Muzaffer Göksenin

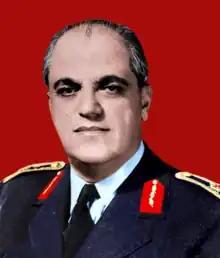

Muzaffer Göksenin (Manastir, Ottoman Empire, 1899 – Istanbul, 31 January 1965) was a Turkish soldier and diplomat. Göksenin is a retired second Turkish Air Forces commander and general.